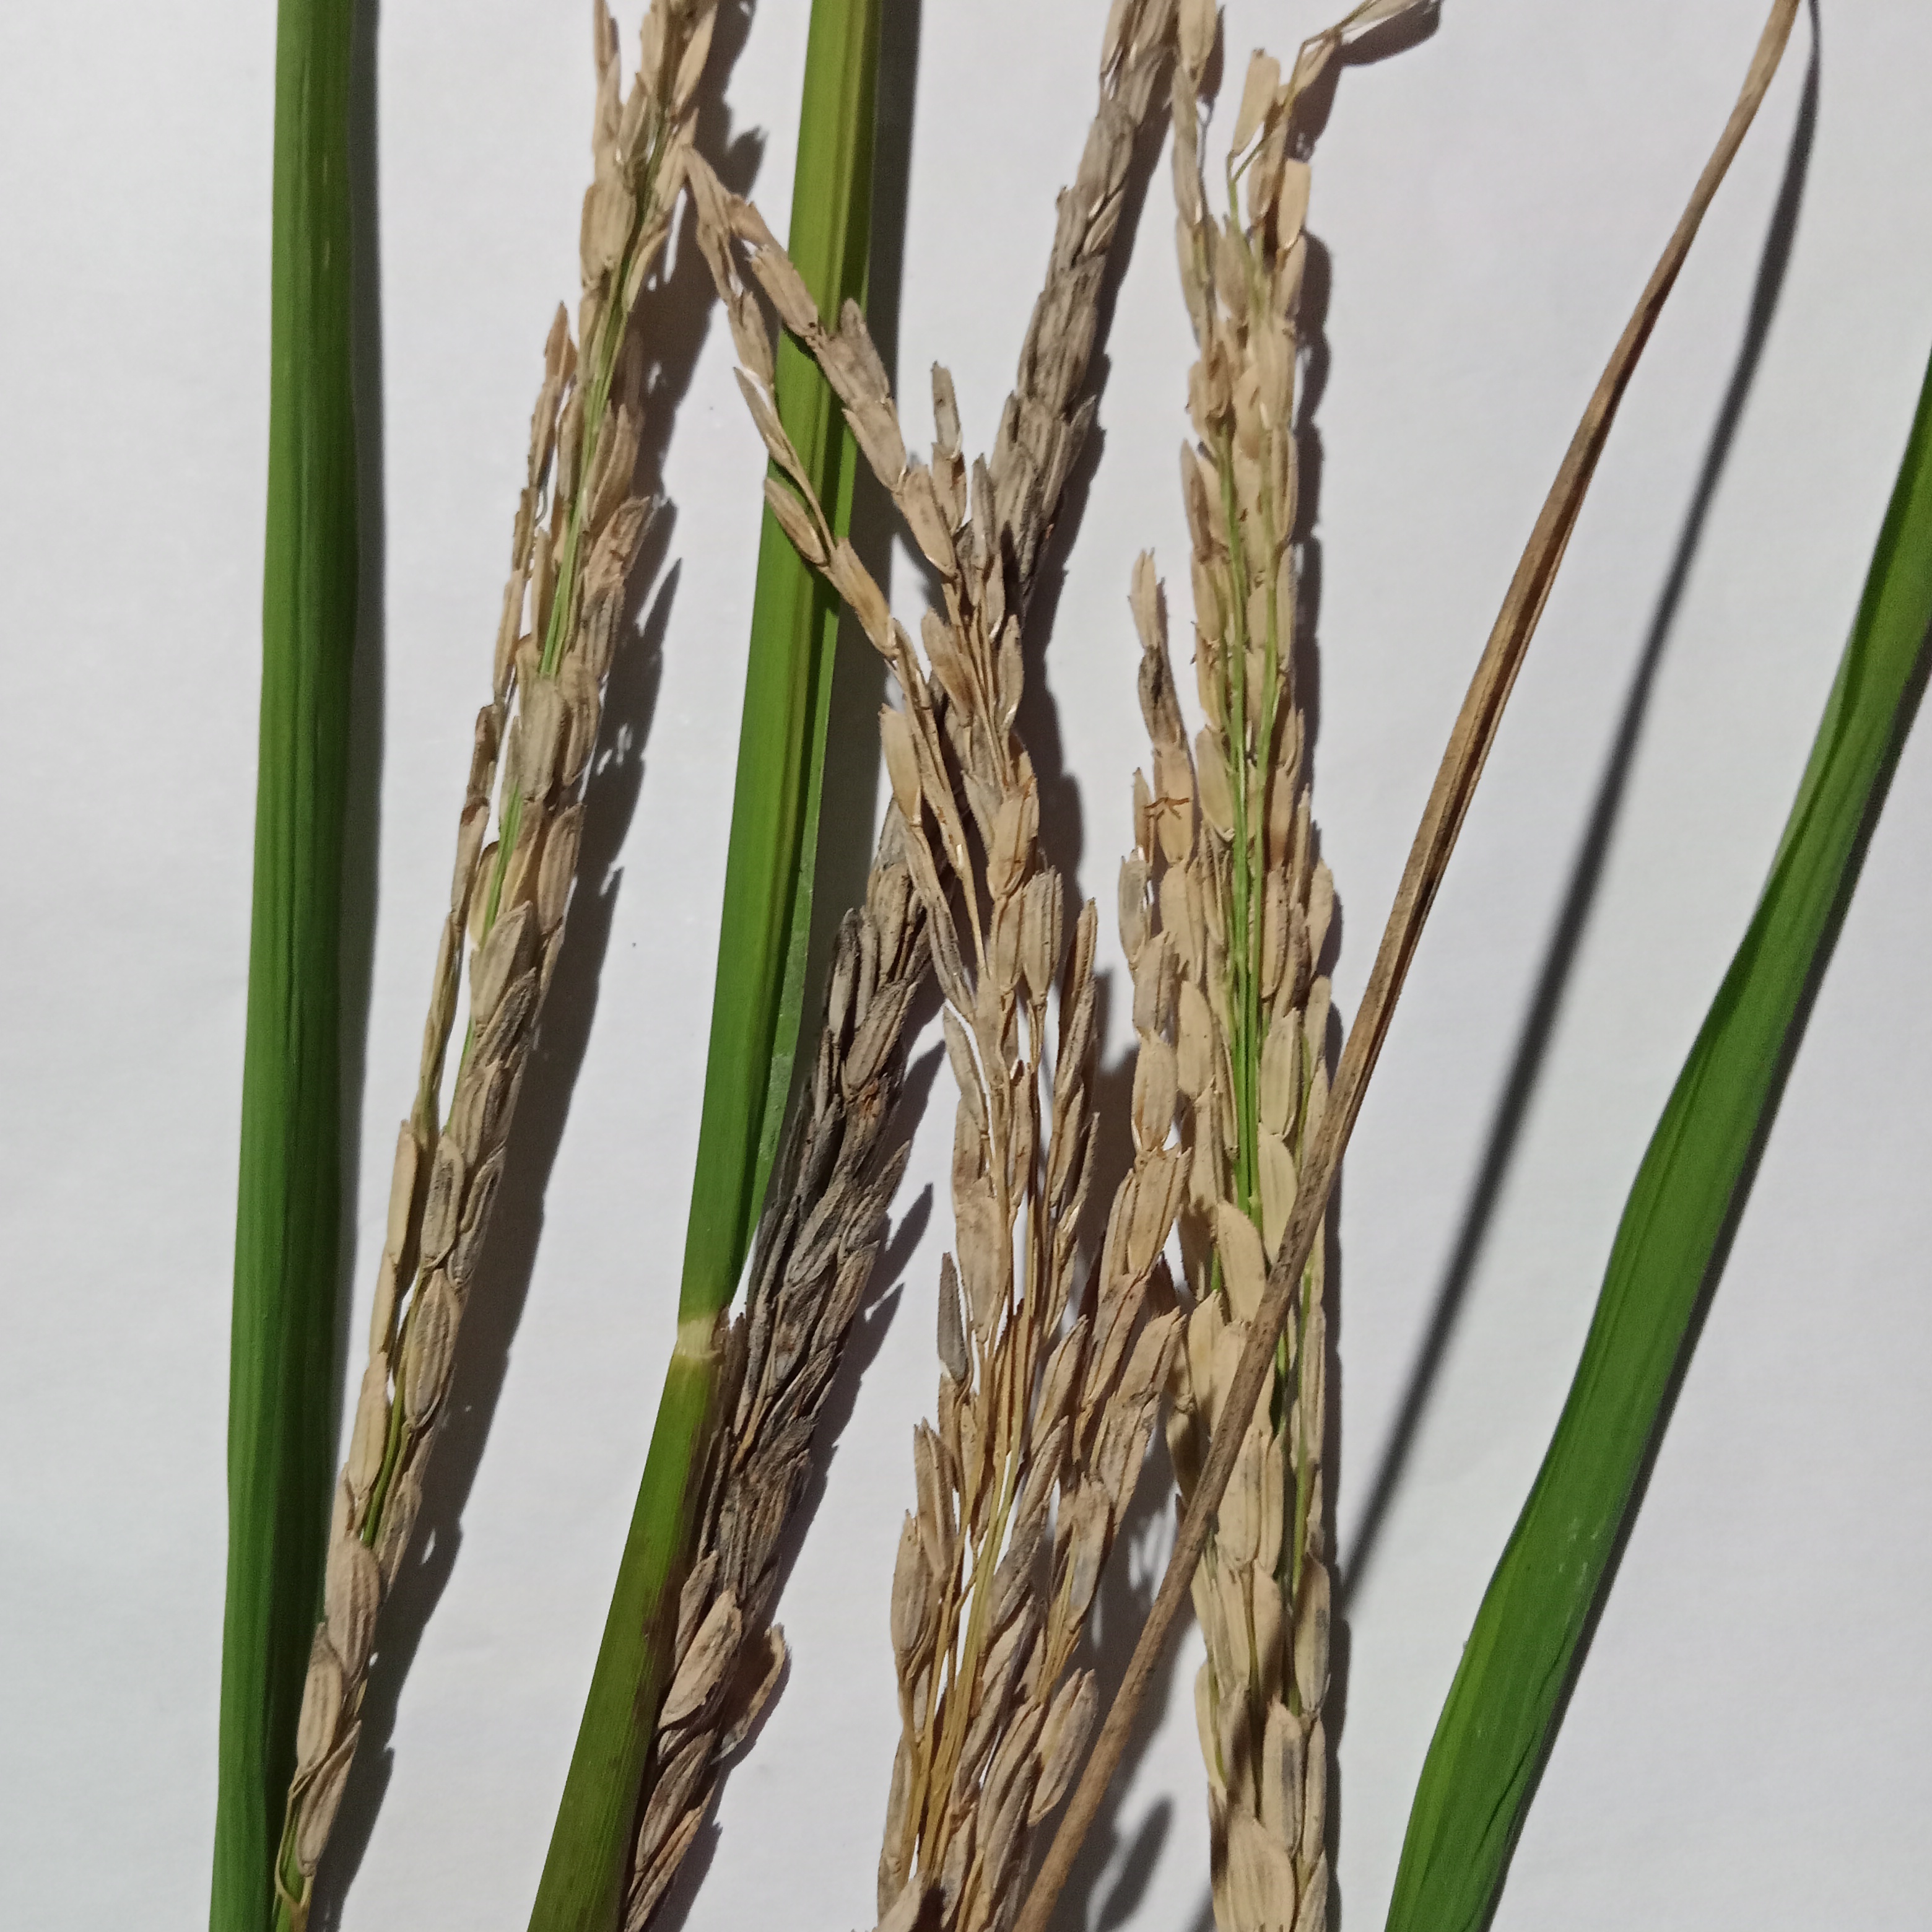
Nhãn: Bệnh Đạo ôn lá và cổ bông (Rice leaf and neck blast)